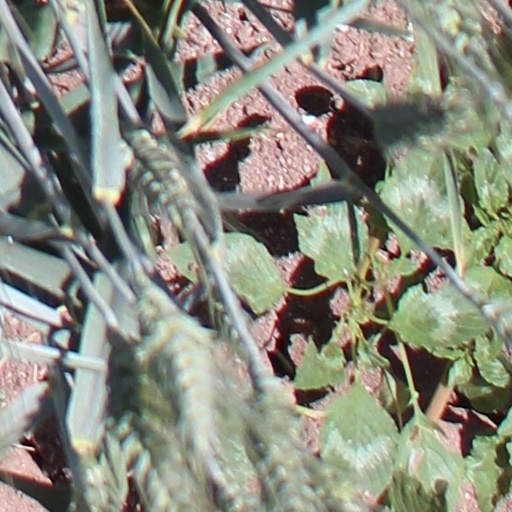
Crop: wheat